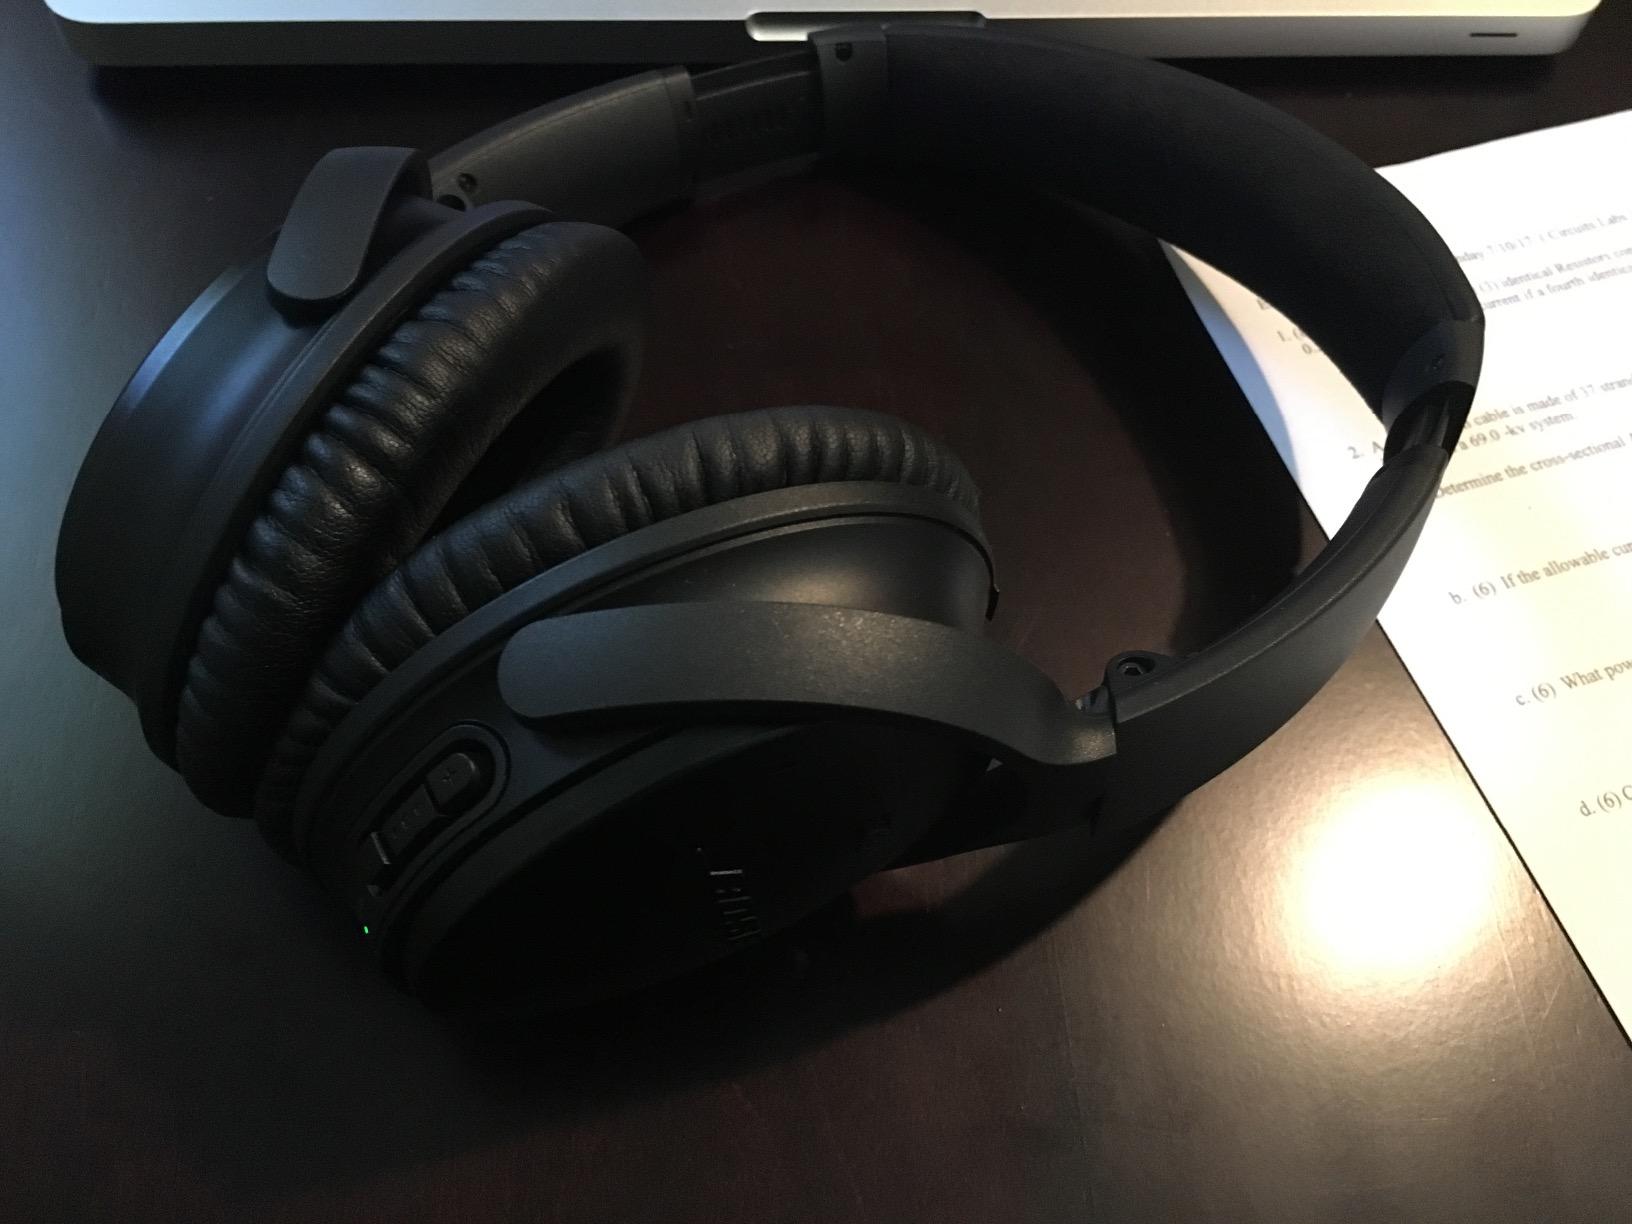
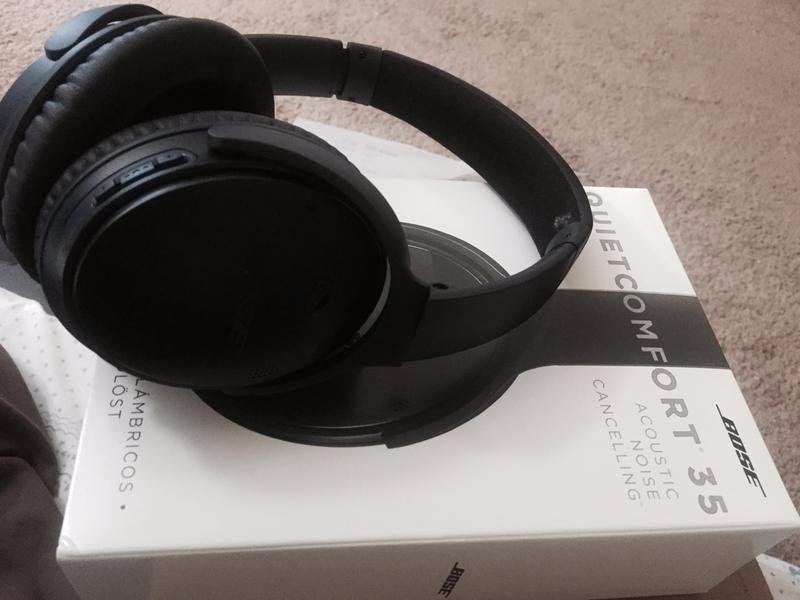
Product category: headphones
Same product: yes